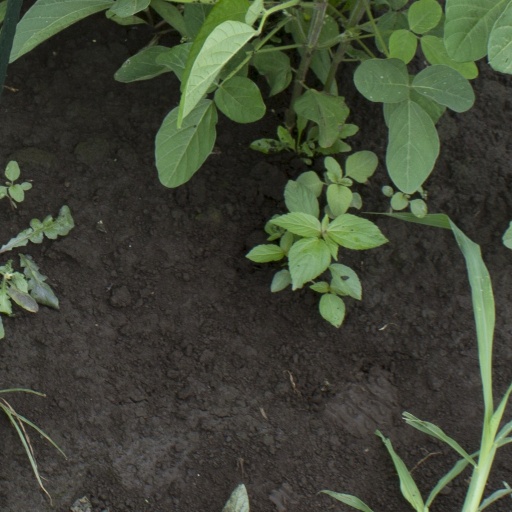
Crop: soybean